Satanella (Balfe)

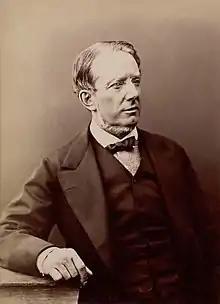
Balfe, by Nadar

Satanella is an English-language opera in four acts by Michael William Balfe, written to a libretto by A. Harris and Edmund Falconer, and premiered at Royal Opera House, Covent Garden, 20 December 1858. It was the first opera to receive its world premiere at the newly-rebuilt theatre.